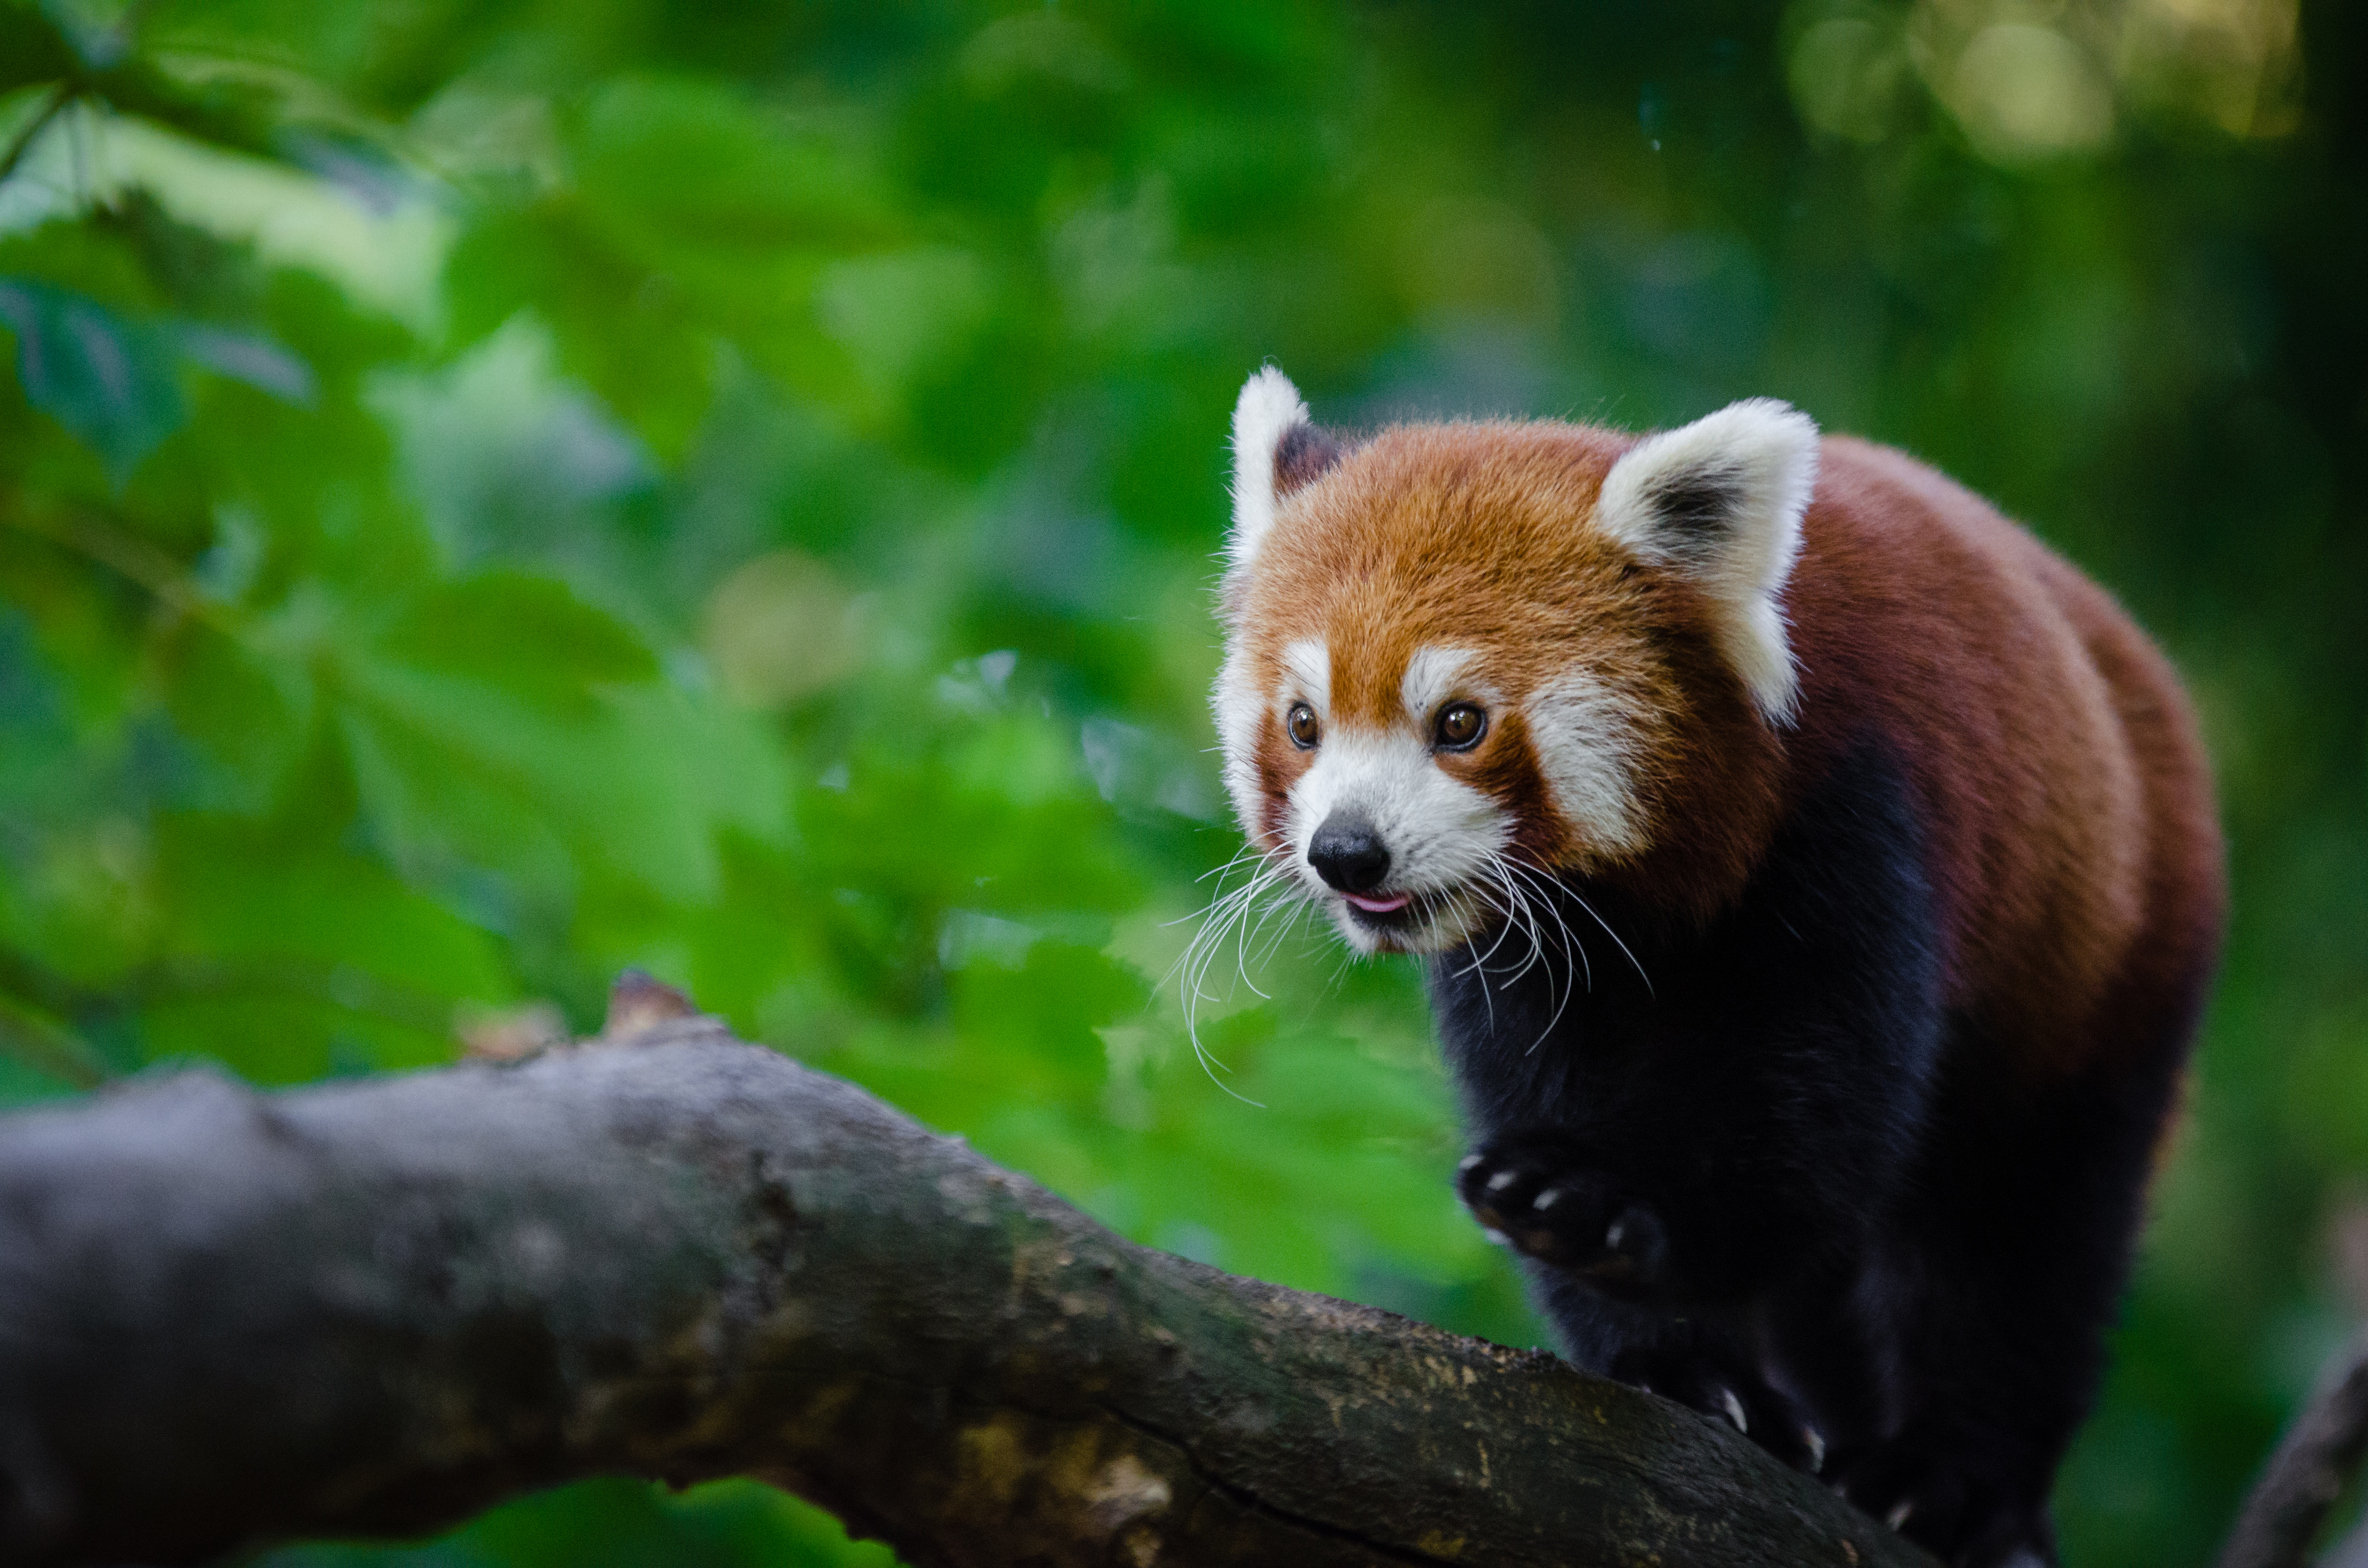
tree, nature, bokeh, blur, field, vintage, sweet, feet, animal, cute, female, wildlife, zoo, fur, orange, young, spring, green, high, red, foot, mammal, nikon, fauna, red panda, panda, 2015, face, nose, paw, tail, animals, ears, endangered, vertebrate, germany, deutschland, frhling, natur, paws, tier, depth, iso, ss, depthoffield, fell, grn, gesicht, baum, adorable, bamboo, d7000, roter, kleiner, niedlich, sues, suess, species, bedrohte, tierart, tierpark, weiblich, jungtier, jung, ohren, schwanz, nase, bedroht, ailurus, fulgens, mozilla, firefox, wochenende, weekend